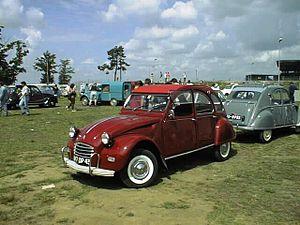
Citroën 2cv Export 1967. Rouge Corsaire AC403. Cliché pris lors de la rencontre nationale au Mans (1999)
La Citroën 2 CV — familièrement appelée Deuche, Deudeuche ou encore Deux pattes en référence à son moteur bicylindre — est une voiture populaire française produite par Citroën entre le 7 octobre 1948 et le 27 juillet 1990. Avec un peu plus de 5,1 millions d'exemplaires, elle fait partie des dix voitures françaises les plus vendues de l'histoire.
Le constructeur automobile français Citroën a produit plusieurs modèles et séries limitées de la 2 CV au cours de la longue carrière de cette dernière. Certaines sont rares et sont devenues très prisées des collectionneurs.